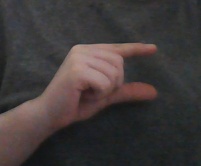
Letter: dal